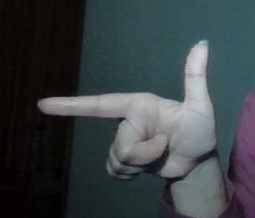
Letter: yaa